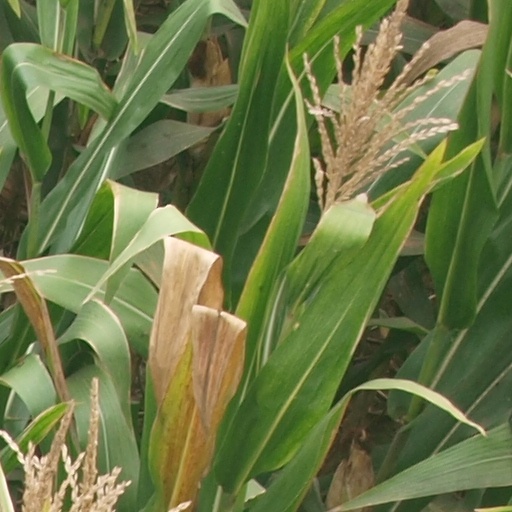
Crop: maize; corn